Lakshman Joo

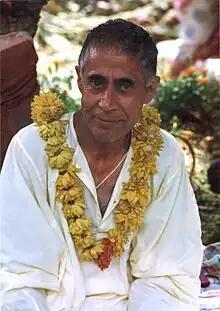
Swami Lakshman Joo in 1974

Swami Lakshman Joo (9 May 1907 – 27 September 1991), born Lakshman Raina and also called Lal Sahib by his followers, was a mystic and scholar of Kashmir Shaivism.